Brazilian Expeditionary Force

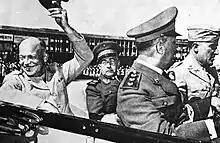
General Mascarenhas de Morais (back seat, right), Brazilian army officer and commander of the FEB, with General Dwight D. Eisenhower, commander of the Allied forces in Europe during World War II.

Although Brazil continued to provide much needed supplies, war material, and strategic territory for foreign bases, the decision to contribute troops came several months later, at the Potenji River Conference of 28 and 29 January 1943. Held in Natal, Rio Grande do Norte aboard the , the meeting between U.S. President Franklin D. Roosevelt and Getúlio Vargas resulted in greater political, economic, and military cooperation between the U.S. and Brazil, including invitations for the latter to play a larger role in the postwar global order. Vargas and Foreign Minister Oswaldo Aranha saw the commitment of soldiers as a means of solidifying the strategic partnership with the U.S., and of enhancing Brazilian prestige and influence on the global stage.